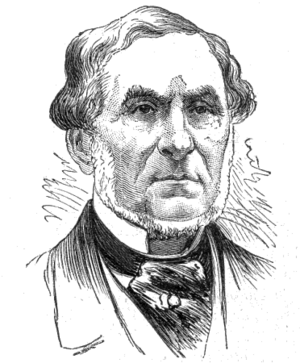
Henri-Auguste Barbier, né à Paris le 28 avril 1805 et mort à Nice le 13 février 1882, est un poète français, également nouvelliste, mémorialiste, librettiste, critique d'art et traducteur.